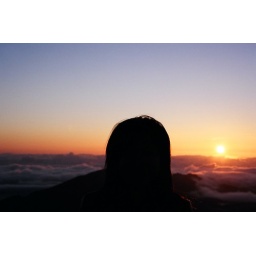
Sunrise through the clouds on a mountain in Maui.